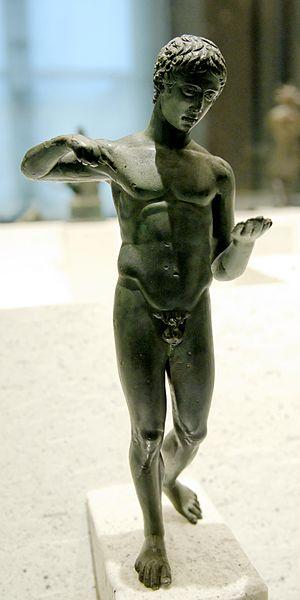
Mercure (identifié par de petites encoches aux chevilles pour les talonnières) tenant un objet disparu, probablement une tortue. Bronze, œuvre romaine rattachée à l'Éphèbe de Marathon (?), Ier siècle av. J.-C.
L’éphèbe de Marathon est une statue en bronze découverte en 1925 en baie de Marathon, d'où elle tire son nom. Elle est communément rattachée à la sculpture grecque du second classicisme, c'est-à-dire du IVᵉ siècle av. J.-C. Elle est actuellement conservée au musée national archéologique d'Athènes sous le numéro d'inventaire X 15118.